Answer in natural language. How many HousePlants are visible in the scene? Choose between the following options: 3, 0, 4, 2 or 1
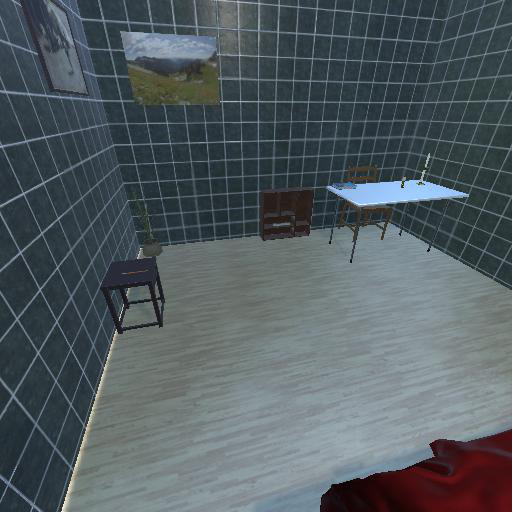
<answer>1</answer>